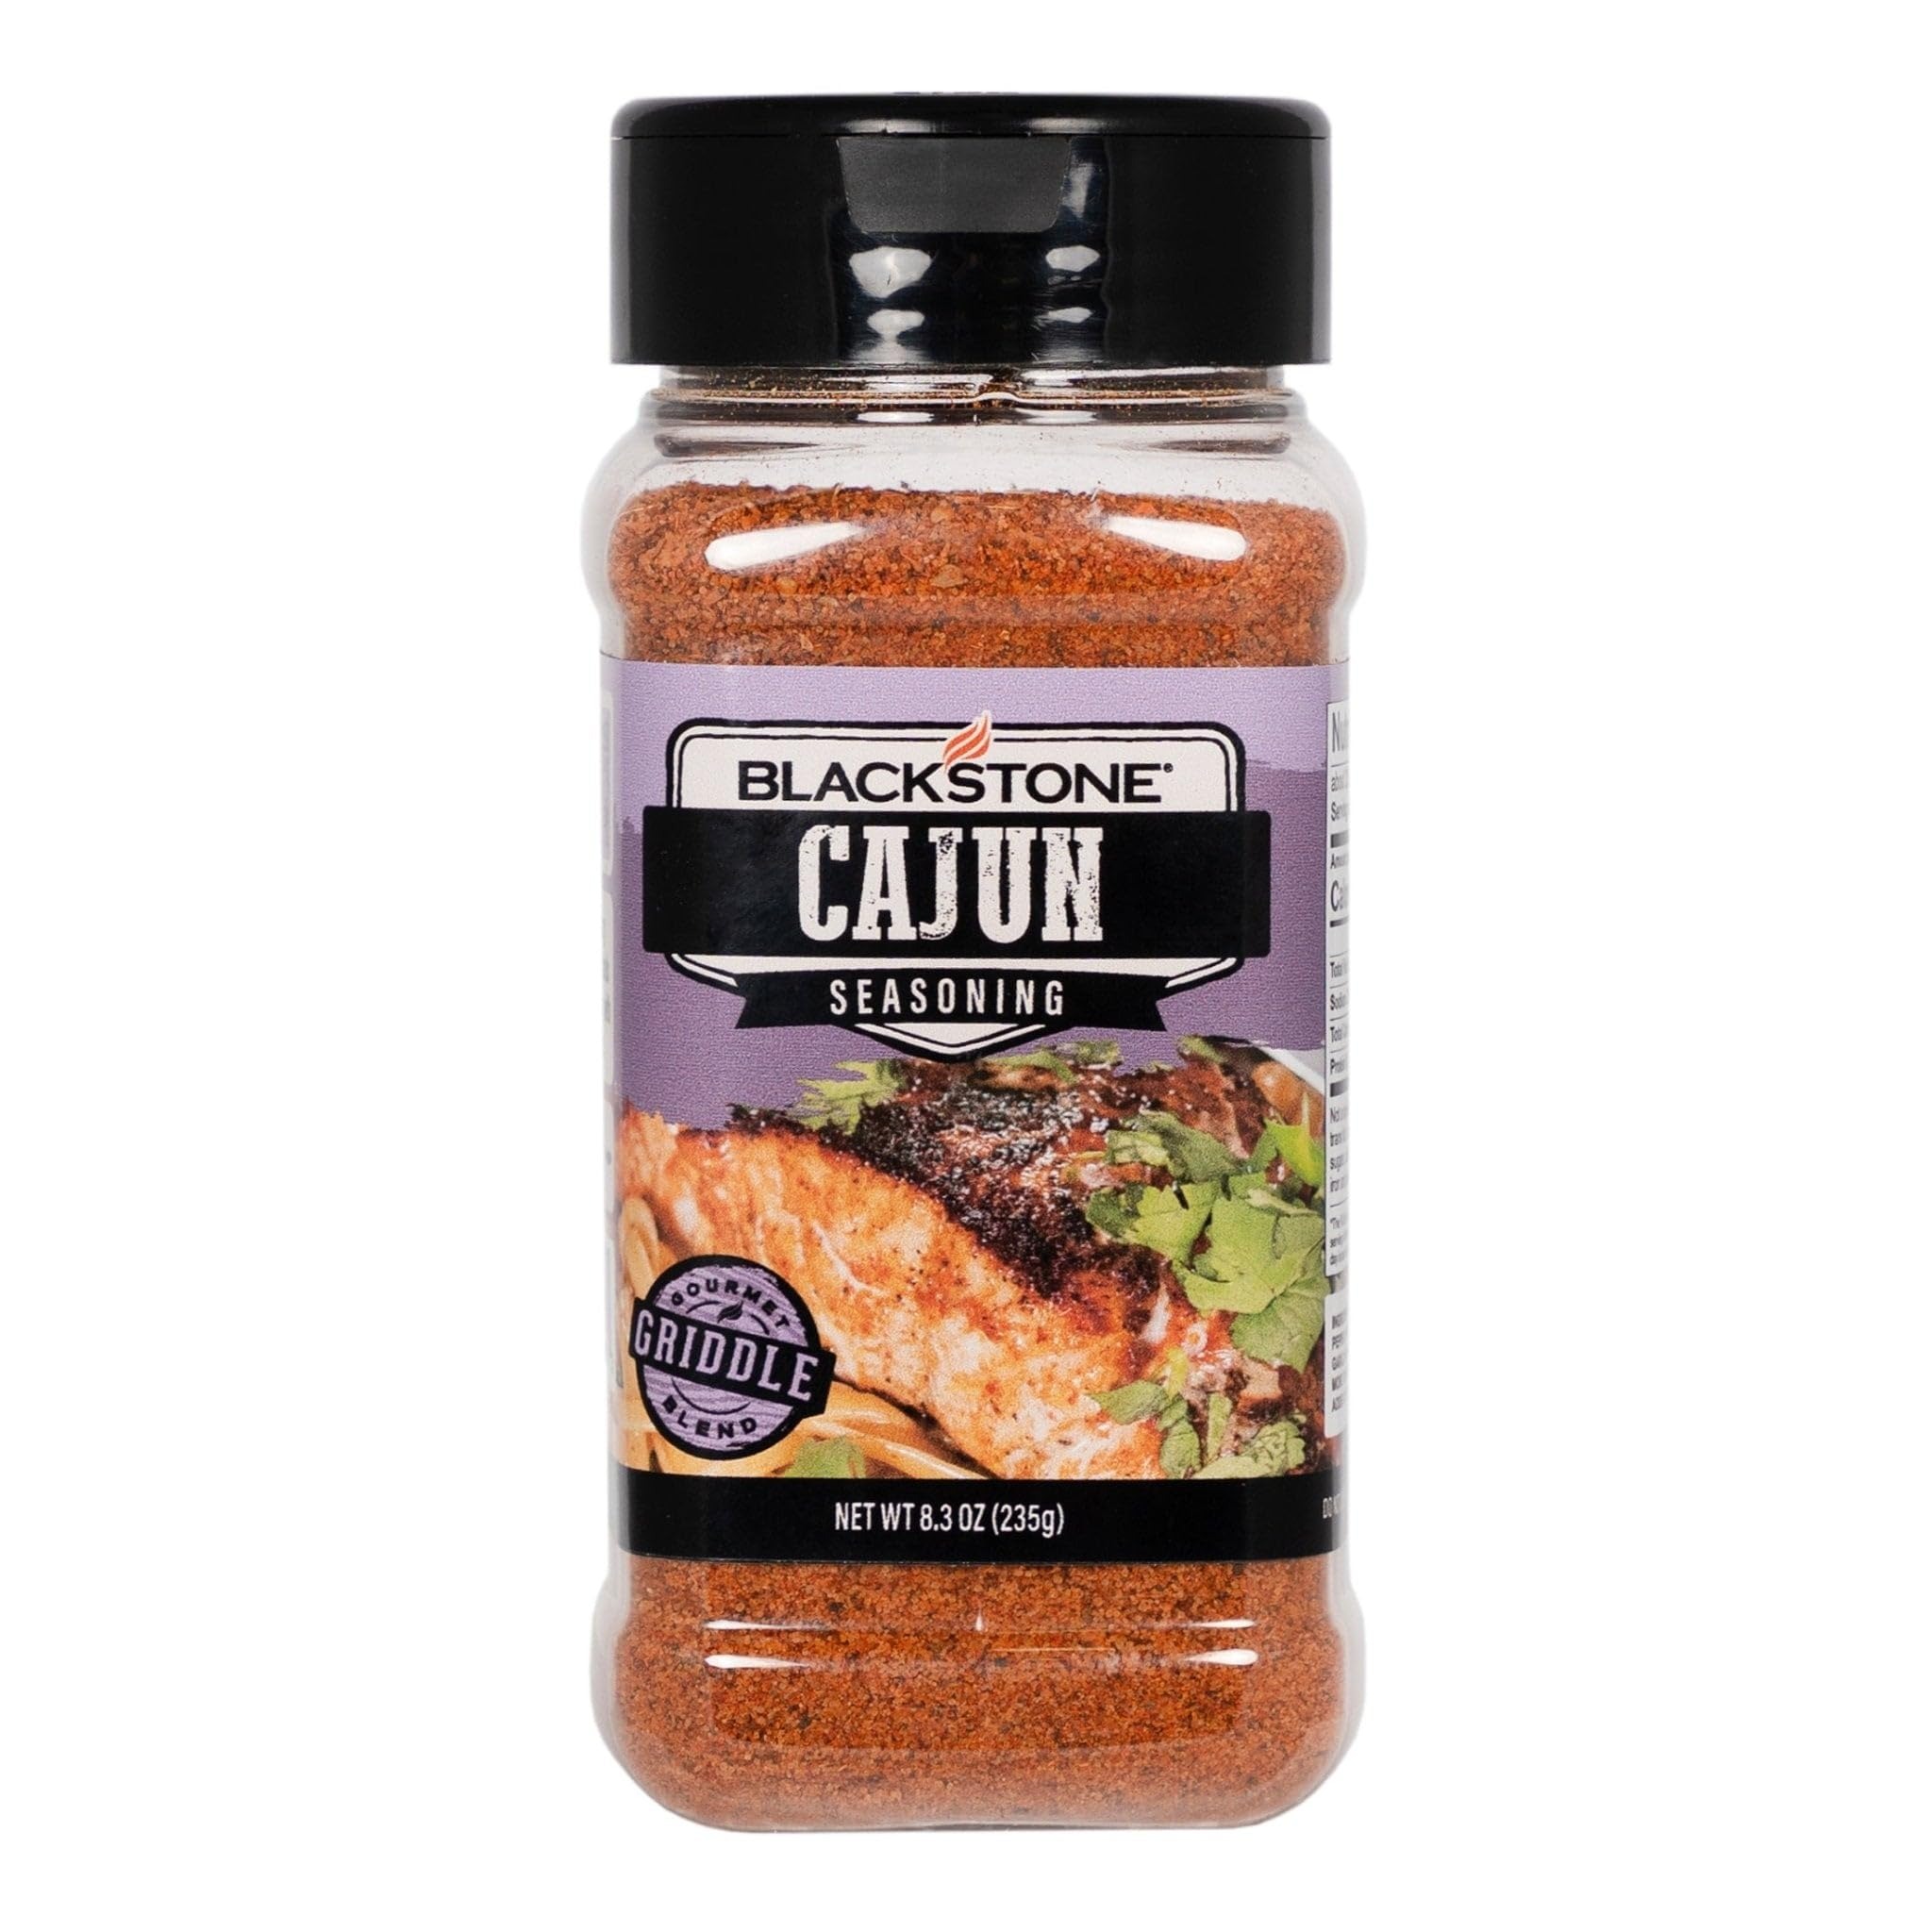
Item Name: Blackstone Cajun BBQ & Grilling Seasoning, 8.3 oz Bottle
Bullet Point: Cajun - Delicious Southwest Cajun flavor. Works great with beef, pork, chicken, fish and more. Perfect for your favorite pasta dish!
Product Description: A spice true to its name Blackstone Crazy Cajun Seasoning will smack your taste buds with a bold rich bayou flavor, with a well-balanced kick of heat. This seasoning packs a punch with its distinct Louisiana flavor, reminiscent of the bayou. With Blackstone Crazy Cajun seasoning’s perfect balance of heat and flavor, you’ll have no problem bringing Cajun-style cuisine into your home. Although gumbo might be what you think of first when you see Crazy Cajun, this seasoning is perfect on beef, pork, chicken, fish, vegetables, and anything else that needs a little bit of kick. There are so many ways you can use Blackstone Crazy Cajun Seasoning. Get inspired with recipe ideas like Chicken and Sausage Gumbo Flatbread, Cajun Salmon and Okra, and Crispy Cajun Shrimp and Spicy Cheddar Polenta.
Value: 8.3
Unit: Ounce

Price: 5.74